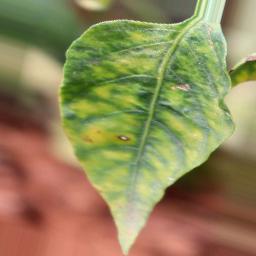
Label: nutritional